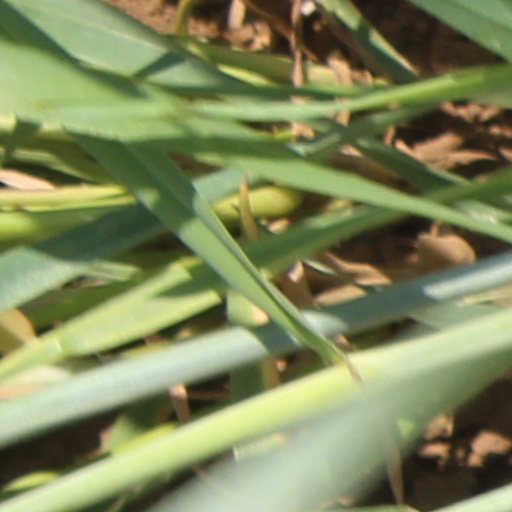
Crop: wheat